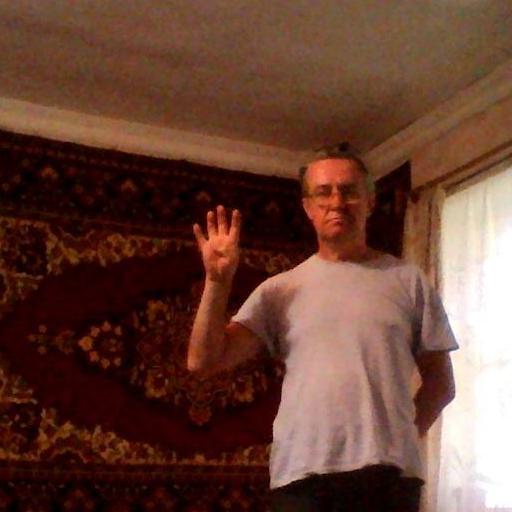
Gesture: four